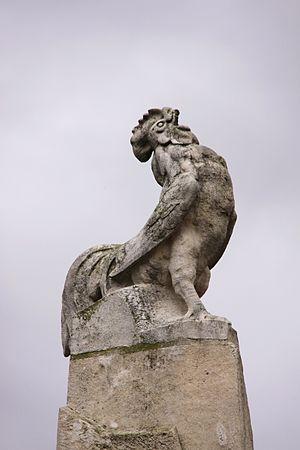
Le Mémorial des soldats et marins de la Charente-Inférieure. Le sommet du mémorial est décoré avec un oiseau gallinacé: un coq gaulois triomphant, le poitrail bombé. Ce monument commémoratif a été édifié en 1913 par le Souvenir Français (association patriotique) et la Ville de La Rochelle. Il est dédié à la mémoire des militaires de la Charente-Inférieure morts hors du territoire français. Le département de la ""Charente-Inférieure"" est devenu ""Charente Maritime"" depuis août 1941. La Rochelle (Square Valin), Charente Maritime, France."
Le symbolisme du coq est lié au comportement habituel des coqs, à leur panache et à leur caractère. Il remonte à l'Antiquité. Le coq gaulois est un des symboles allégoriques et un des emblèmes de la France. Le coq gaulois combattant est également le symbole du Mouvement wallon, de la Communauté française de Belgique et de la Région wallonne.